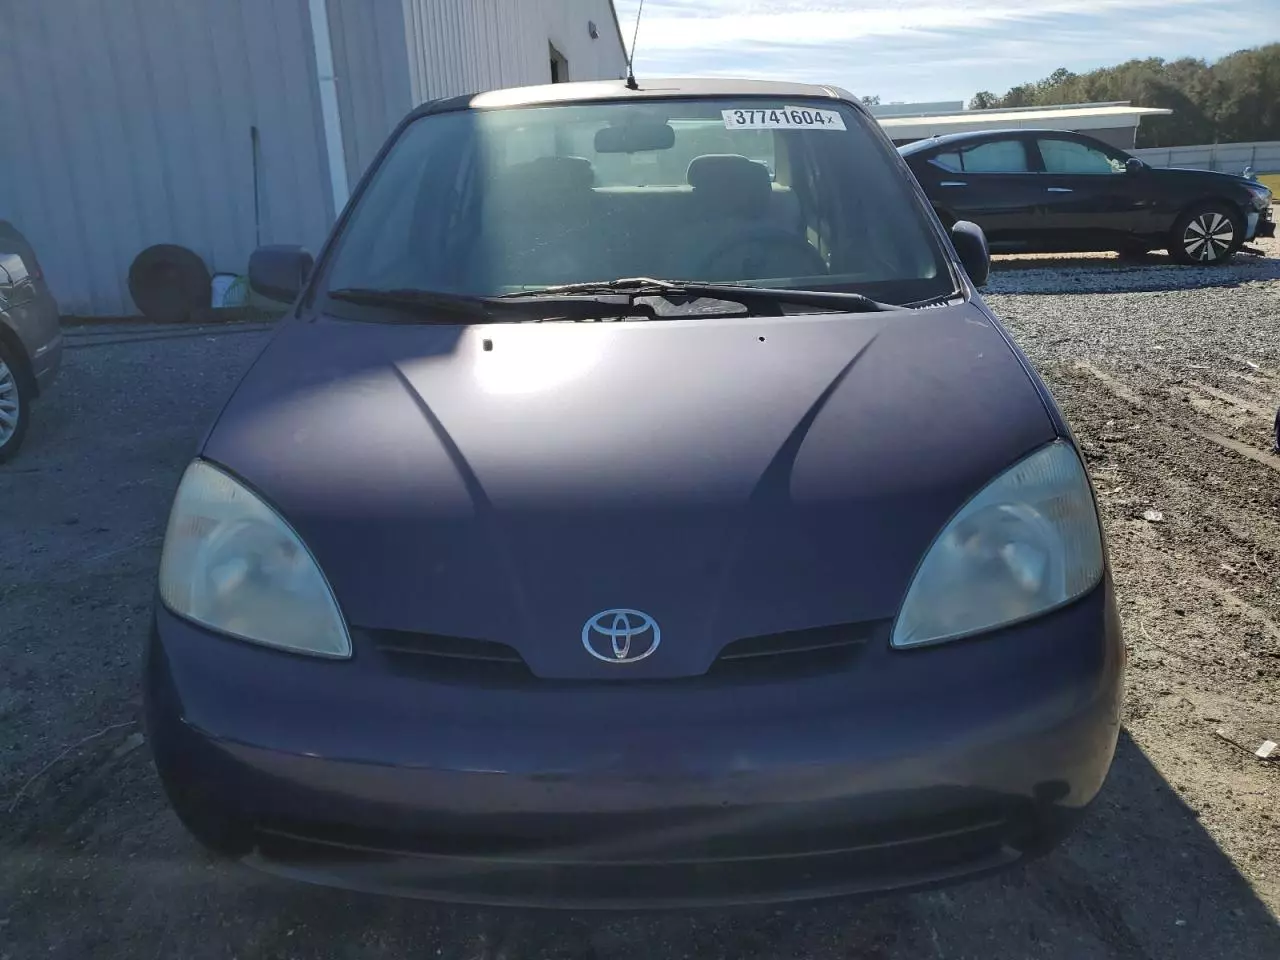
Aucun dommage détecté.
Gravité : aucun